Vape shop

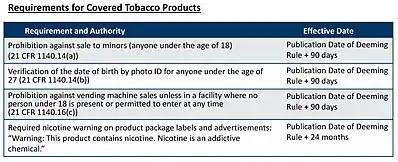
The revised FDA rules banned sales to minors, among other things.

A 2017 United States Department of Health and Human Services report evaluated concerns about exposure to vaping-related chemicals in a vape shop. Exposure to flavoring chemicals (diacetyl, 2,3-pentanedione, acetaldehyde), formaldehyde, nicotine, and propylene glycol were all below occupational exposure limits (OELs). They found that not all employees wore chemical protective gloves when handling liquids containing nicotine. They saw chemicals being stored in a refrigerator used for food. The 2017 United States Department of Health and Human Services report concluded, "Employees were exposed to detectable levels of diacetyl and 2,3-pentanedione in the air while working in the vape shop. Although the measured concentrations were below all applicable OELs, to better protect the health of employees we recommend that the employer implement a policy prohibiting vaping in the work place with e-liquids that contain diacetyl and 2,3-pentanedione. The concentration of other vaping-related chemicals that we measured were also below their relevant OELs. Employees should be trained on proper chemical handling procedures and the need for consistent use of chemical protective nitrile gloves when handling liquids containing nicotine." "EC aerosols generated in a vape shop can travel into a nearby business where they deposit on surfaces forming [EC exhaled aerosol residue] ECEAR," according to a 2018 report.